Nowshera, Jammu and Kashmir

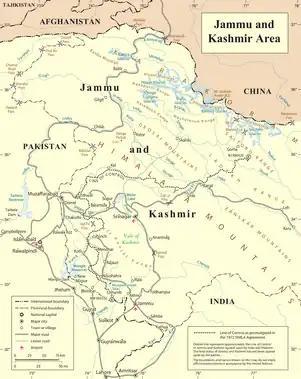
Naushera in the context of Mirpur and Poonch districts

Nowshera is a small town located on the bank of the Manawer River just 4 km inwards from the Manawer bridge on Jammu-Poonch national highway. It is a border tehsil of Rajouri district with a vast areal and demographic extent.